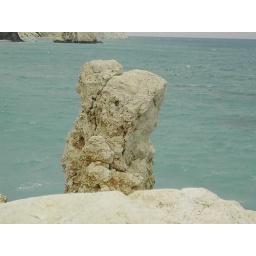
funny rock by aphrodites beach